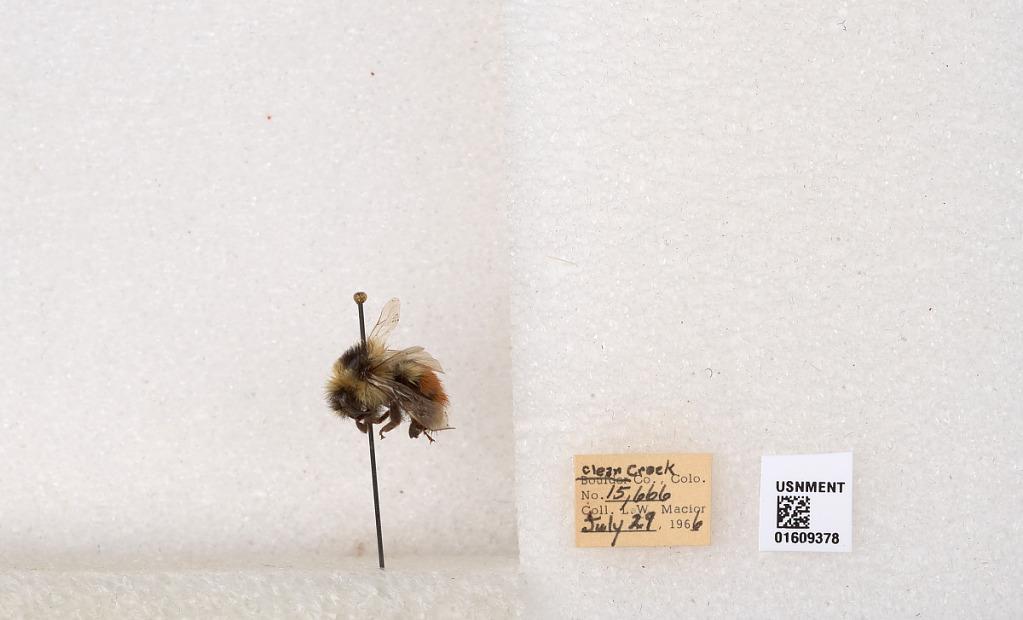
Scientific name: Bombus (Pyrobombus) sylvicola Kirby
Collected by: L. Macior
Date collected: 1966-7-29
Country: United States
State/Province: Colorado
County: Clear Creek
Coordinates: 39.6856, -105.645